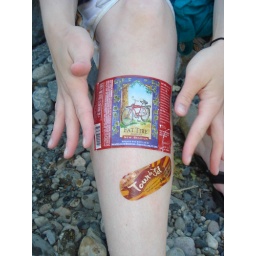
We went out to the river today. Swimming in the current, eating BBQ ribs, catching water snakes. Good Times.